A Time for Justice

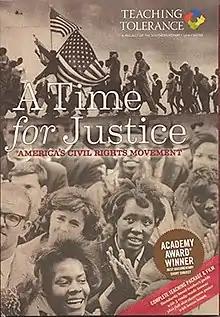
Film poster

A Time for Justice is a 1994 American short documentary film produced by Charles Guggenheim. In 1995, it won an Oscar for Documentary Short Subject at the 67th Academy Awards.